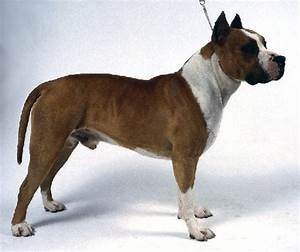
Label: cane